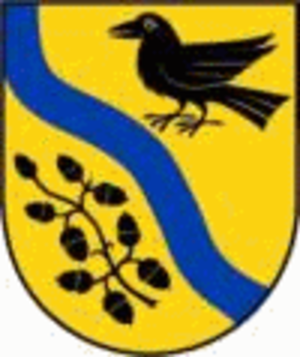
Warnow est une municipalité allemande du land de Mecklembourg-Poméranie-Occidentale et l'arrondissement de Rostock. En 2013, elle comptait 915 hab.